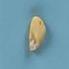
Maize quality: Bad